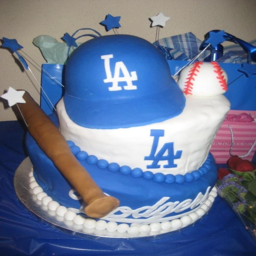
this would be a cute wedding cake !